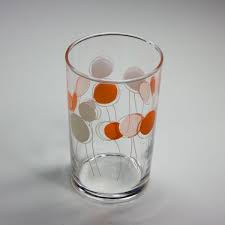
Waste category: glass